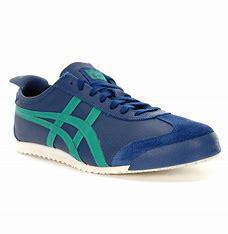
Brand: Asics
Model: Onitsuka Tiger Mexico 66